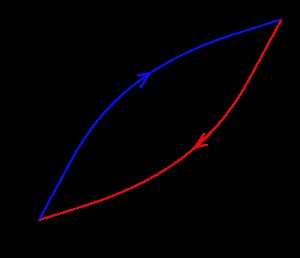
Hysterese
Kraften som funktion af elastikkens forlængelse
Hysterese eller hysteresis er generelt en betegnelse for at et systems tilstand ikke kun afhænger af systemets afhængige variabel, men også af, om variablen er blevet ændret voksende eller aftagende. Det bruges blandt andet indenfor fysik, biologi og økonomi.